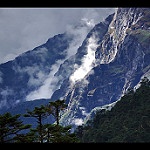
Label: mountain